Hoffelt

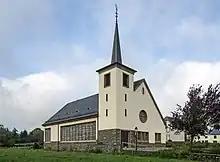
Church of Hoffelt

Kirche Hoffelt 01

Hoffelt is a small village in the commune of Wincrange, in northern Luxembourg. , the town had a population of 381.